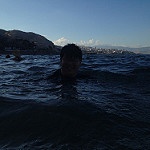
Label: sea